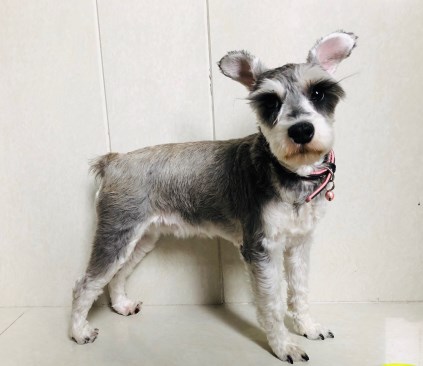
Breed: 2342-n000102-miniature_schnauzer